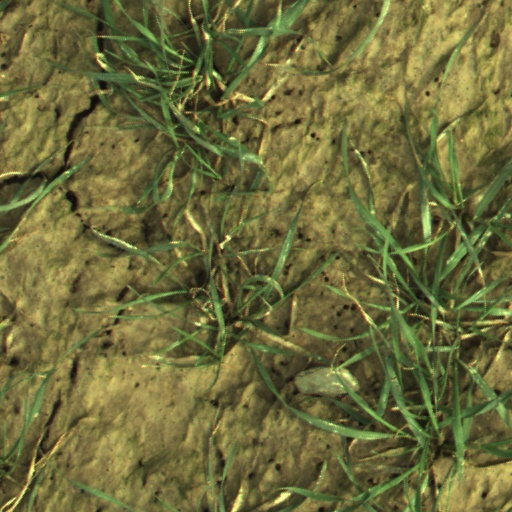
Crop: wheat